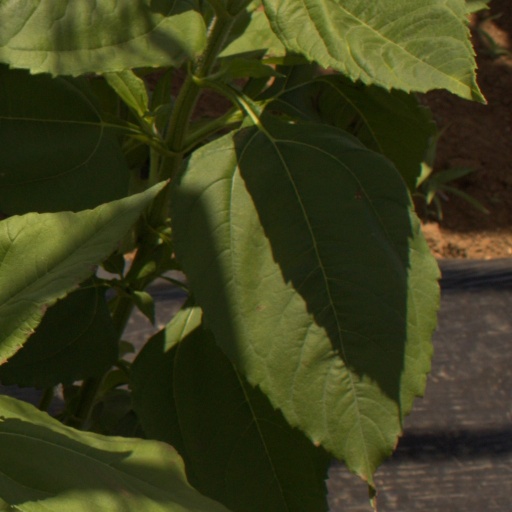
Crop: Jerusalem artichoke